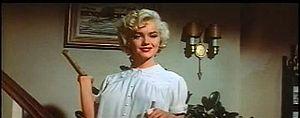
Sept ans de réflexion est un comédie américaine de Billy Wilder, sortie en 1955.